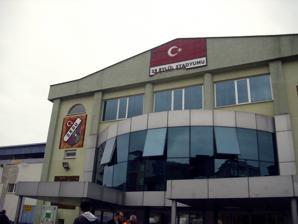
Building: 19 Eylül Stadium
Country: Turkey
Year built: 1967
19 Eylül Stadyumu Location Ordu , Turkey Owner Orduspor Operator Orduspor Capacity 11,024 Surface Grass Construction Broke ground 1967 Opened 1967 Closed 2021 Demolished 2023 Tenants 52 Orduspor , Orduspor , Ordu Demirspor The 19 Eylül Stadium was a multi-use stadium in Ordu , Turkey . It was used mostly for football matches and was the home ground of 52 Orduspor and Orduspor . The stadium held 11,024 people and was built in 1967. References